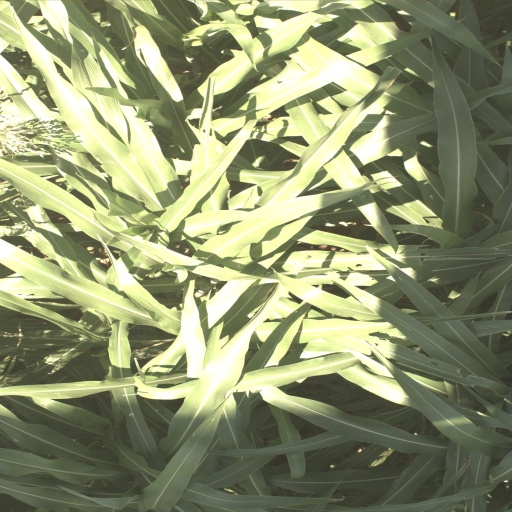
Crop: sorghum